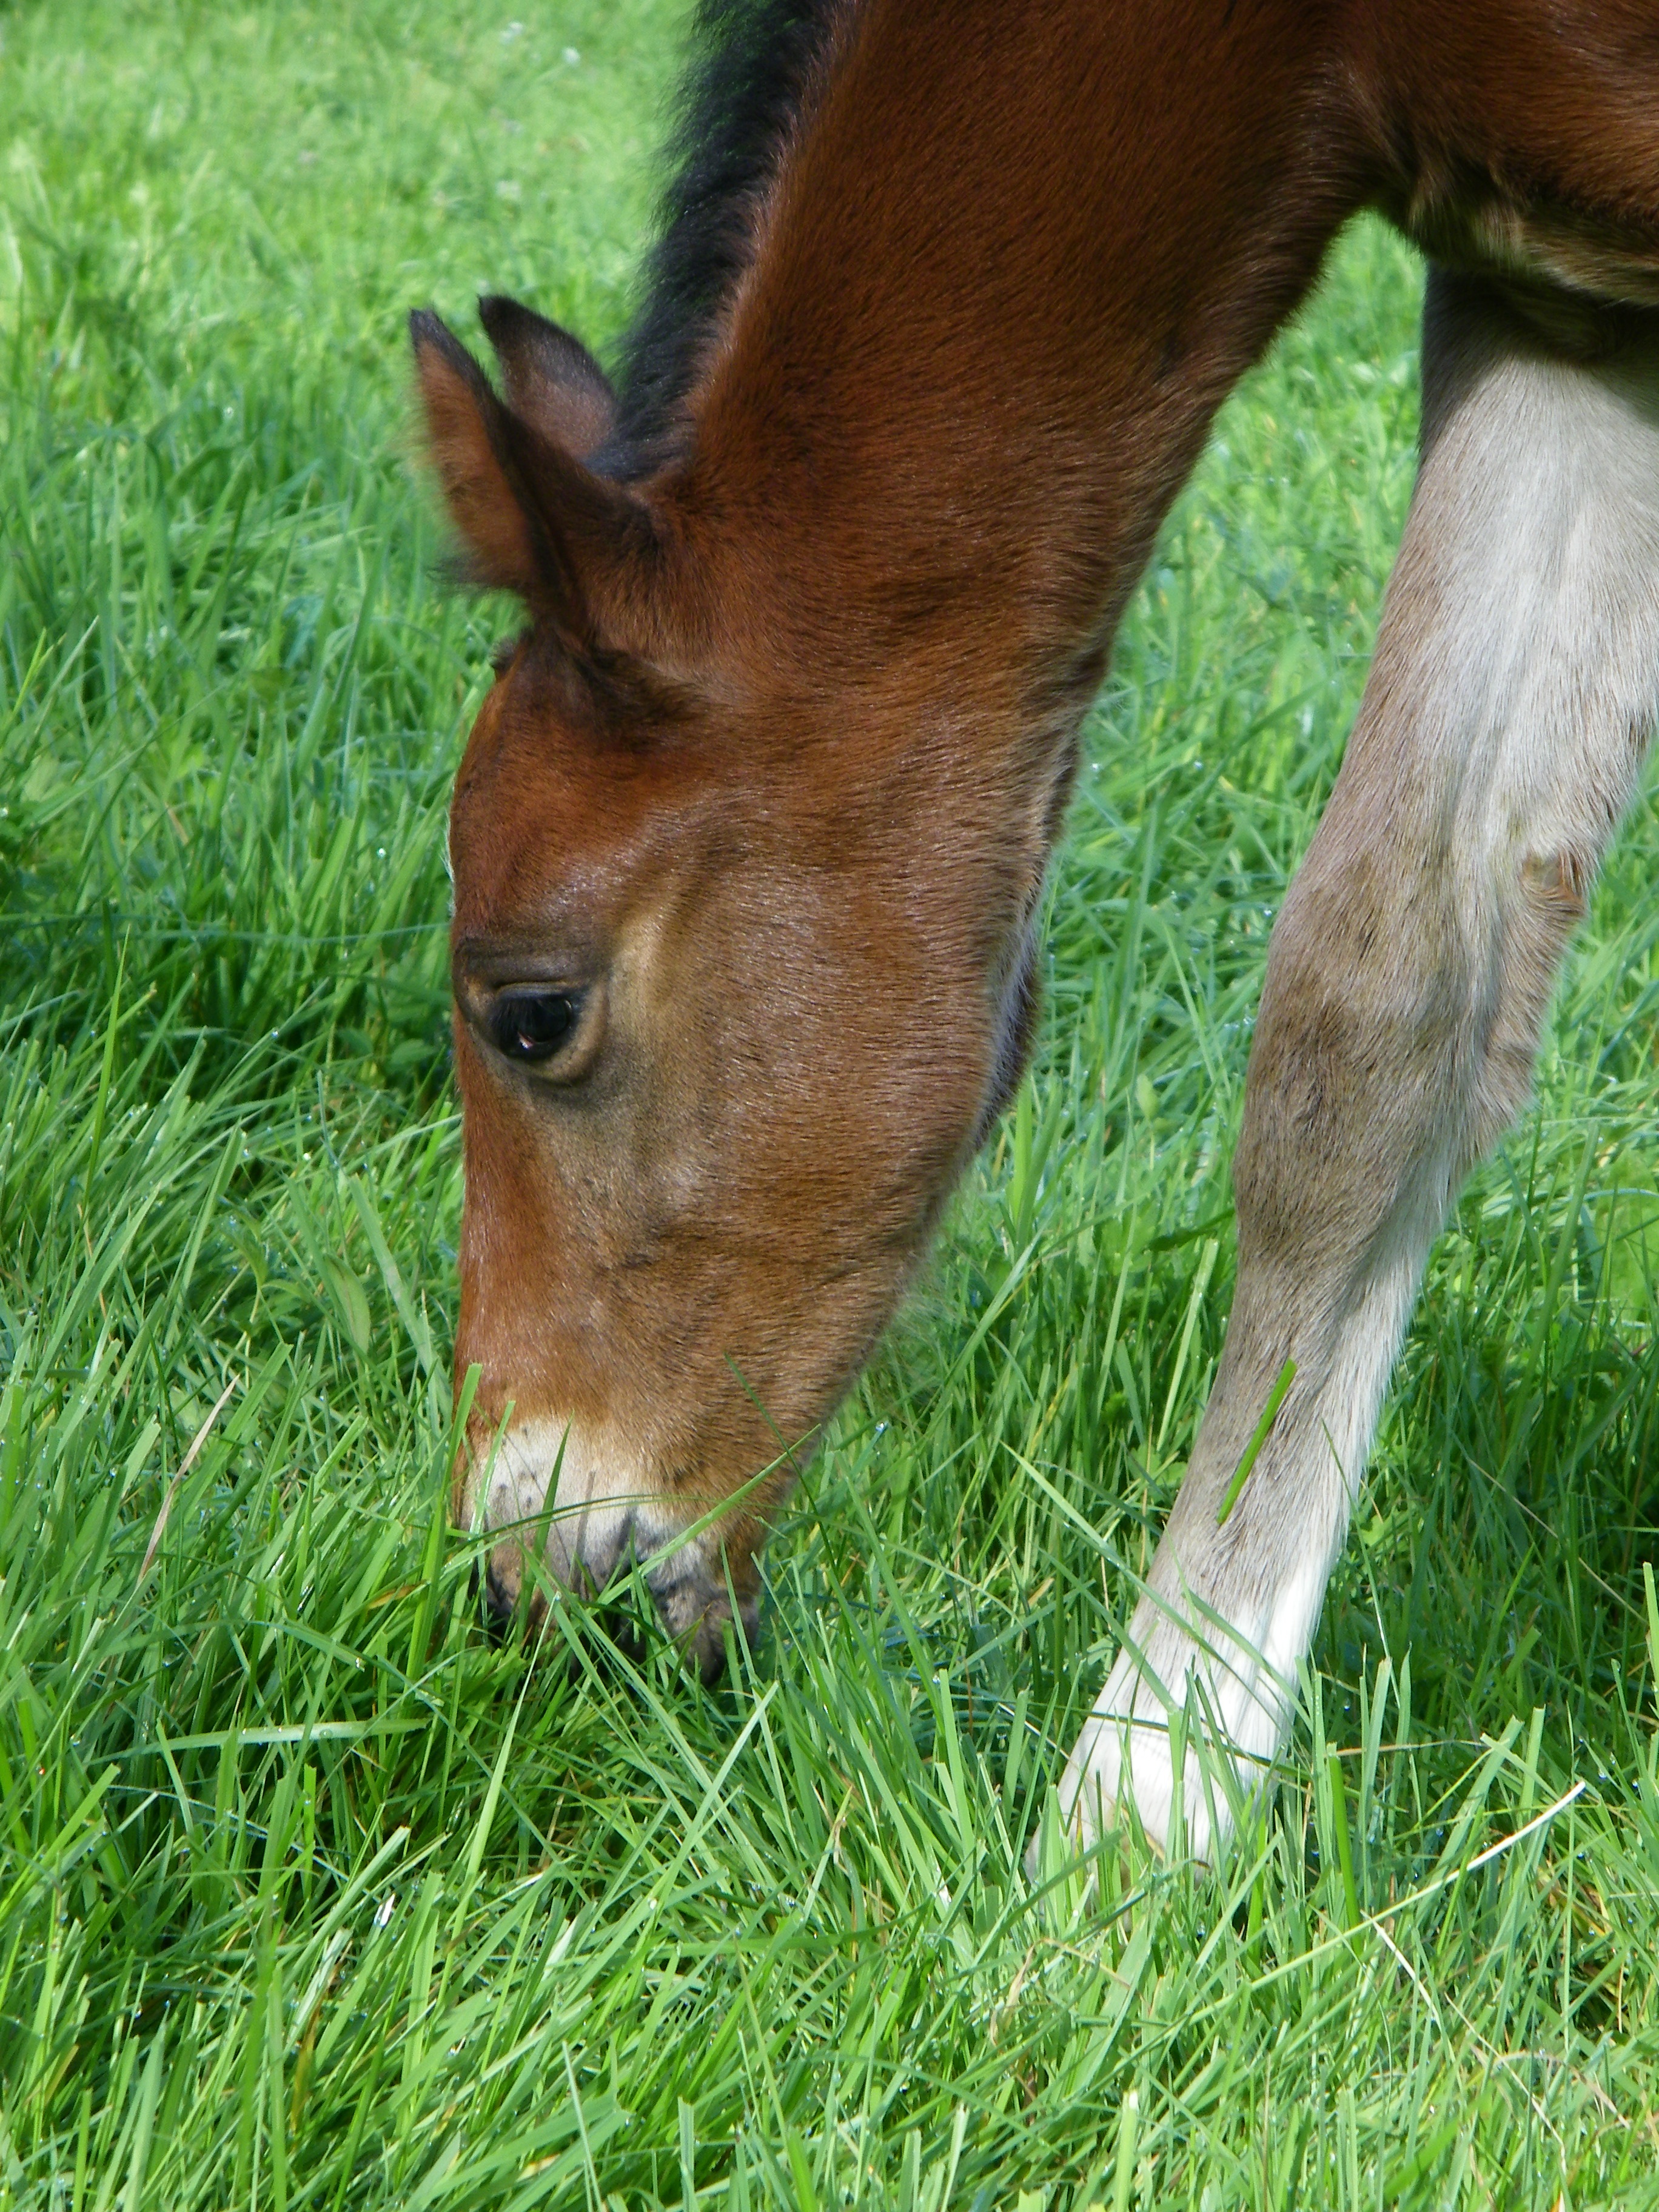
grass, meadow, pasture, grazing, horse, mammal, mane, fauna, vertebrate, mare, foal, colt, filly, pack animal, horse like mammal, mustang horse